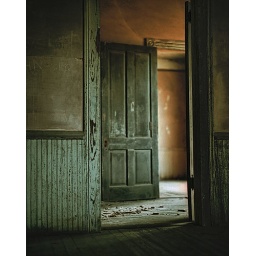
Deserted house in northeast Georgia; Pentax 67 with 105mm lens using Agfa RSX II 200 slide film, cross processed